Sean McKeon

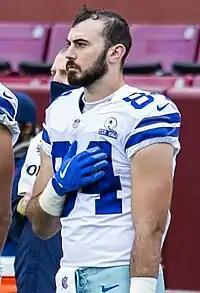
McKeon with the Dallas Cowboys in 2020

Sean McKeon (born December 28, 1997) is an American professional football tight end for the Indianapolis Colts of the National Football League (NFL). He played college football for the Michigan Wolverines. He previously played for the Dallas Cowboys.